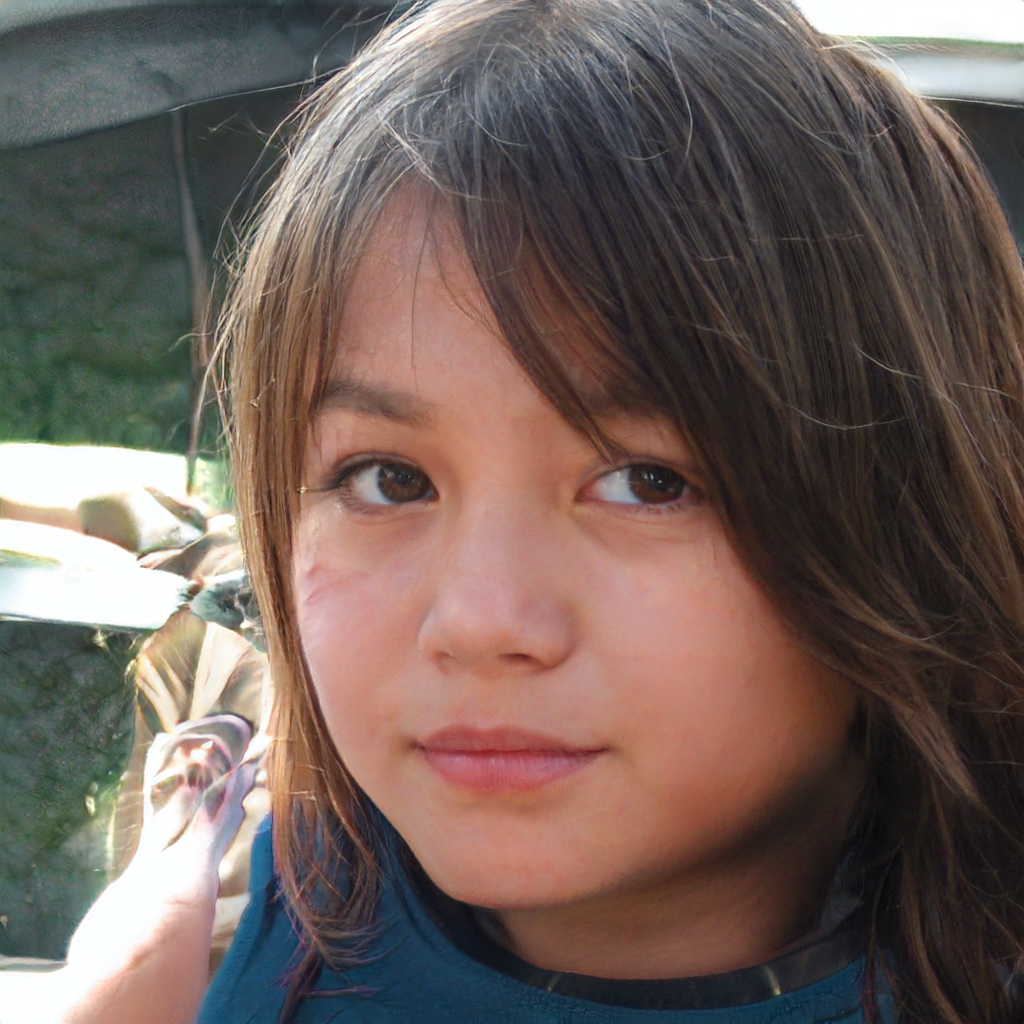
Gender: Female